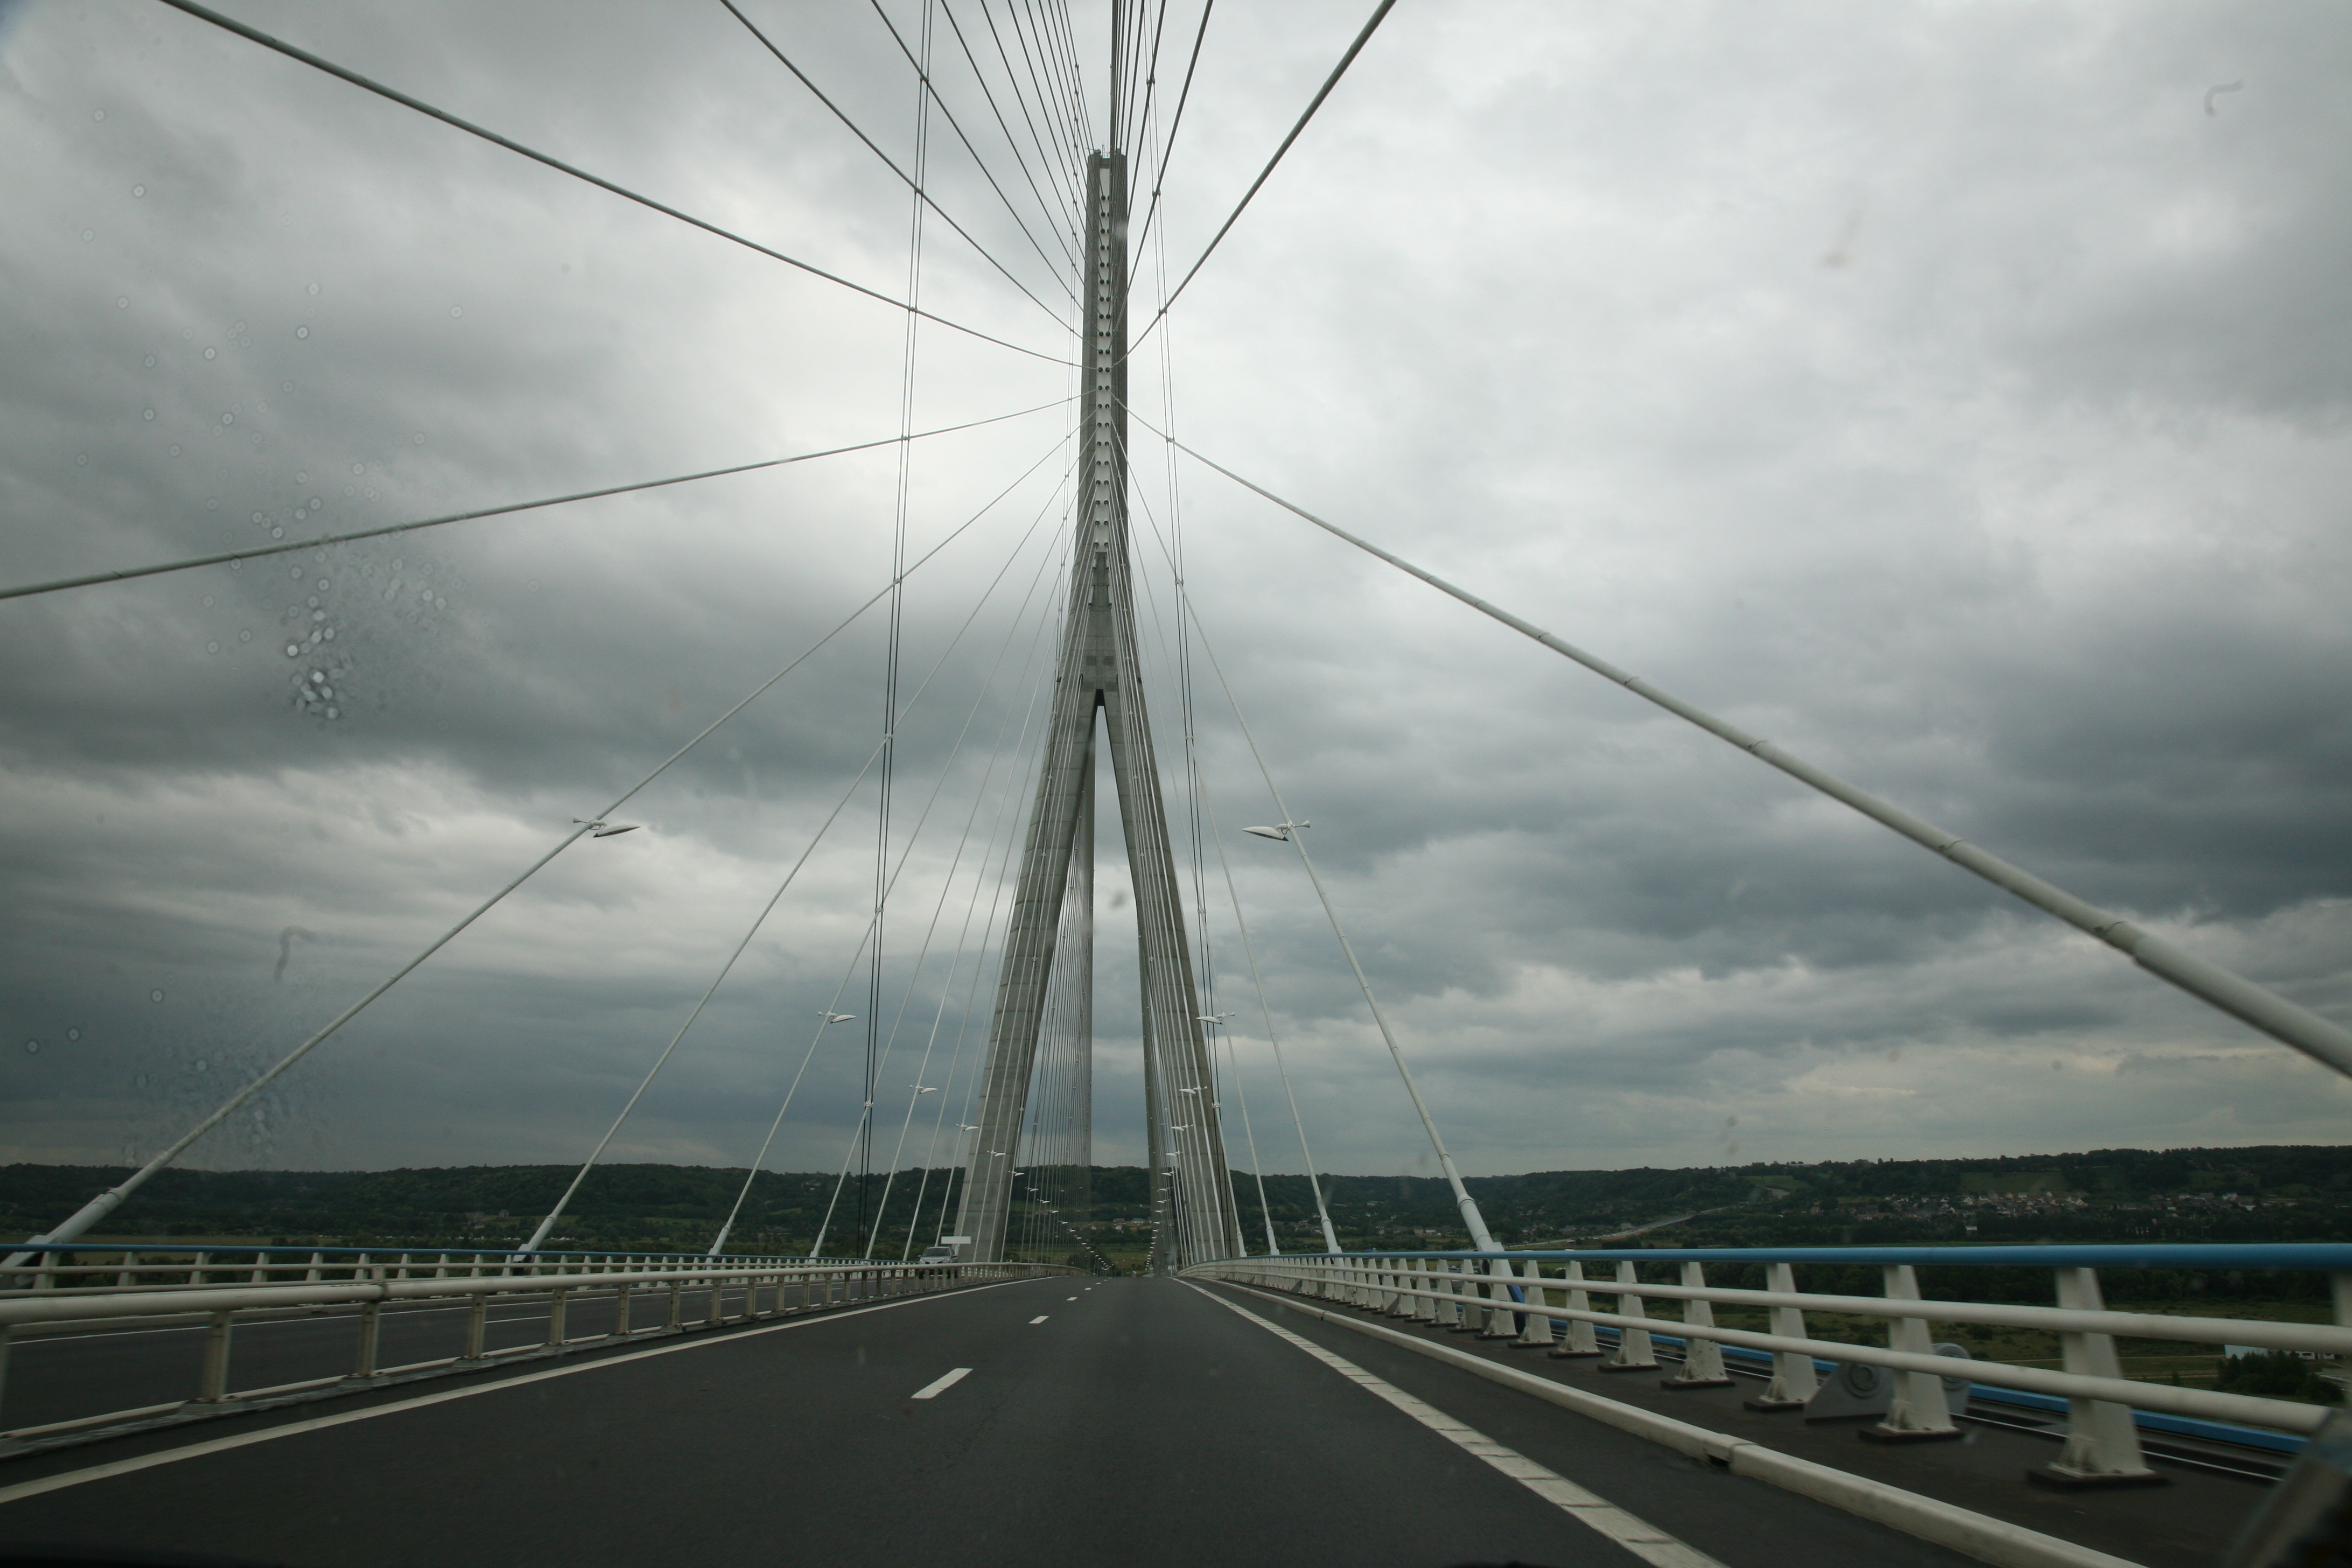
road, bridge, highway, suspension bridge, france, line, mast, puente, normandy, pont, normandie, brucke, honfleur, calvados, pontdenormandie, bassenormandie, cable stayed bridge, nonbuilding structure